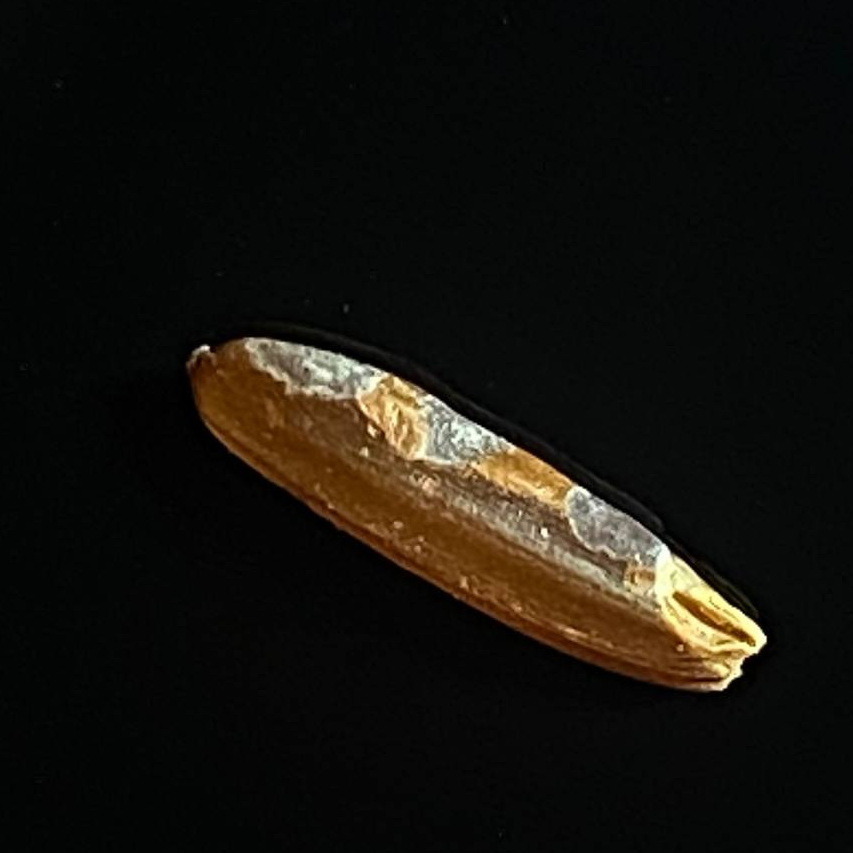
Rice variety: Red_Cargo